List of The Walking Dead (TV series) characters

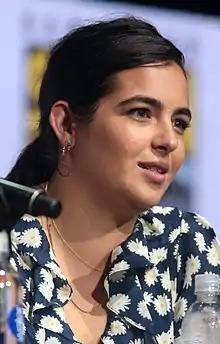
Alanna Masterson

Eugene Porter, portrayed by Josh McDermitt, is a survivor and member of Abraham Ford's group. He is often portrayed as a cowardly but very intelligent man. When introduced, he was pretending to be a scientist claiming to know how to cure the walker virus, and that he was being taken to Washington D.C. so he could combat it. In truth, he believed Washington to be heavily fortified, and he would therefore be safe there. When he finally admits his lie, he is beaten by Abraham and loses trust within the group, though he is eventually forgiven upon reaching the Alexandria Safe-Zone.